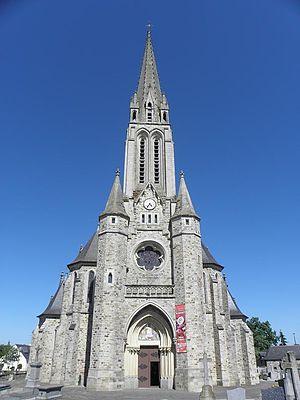
Façade occidentale de l'église Saint-Pierre-et-Saint-Paul d'Étrelles (35).